Lempira (Lenca ruler)

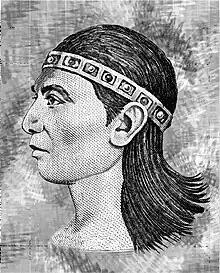
Drawing of Lempira (Lenca de Honduras)

Lempira was a warrior, chieftain of the Lencas of western Honduras in Central America during the 1530s, when he led resistance to Francisco de Montejo's attempts to conquer and incorporate the region into the province of Honduras. Mentioned as "Lempira" in documents written during the Spanish conquest, he is regarded by the people as a warrior hero whom the conquistadors feared, since they could not kill him. The Spaniards sent a messenger to tell him they wanted “peace”, but when Lempira showed up for negotiations, they captured him, dismembered his body, and buried him in undisclosed locations so no one could pay him respects.